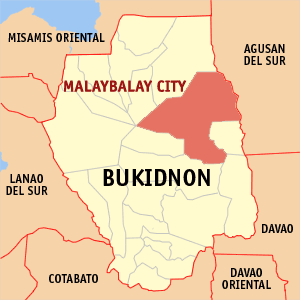
Malaybalay est une ville de 1ʳᵉ classe, capitale de la province de Bukidnon, aux Philippines.